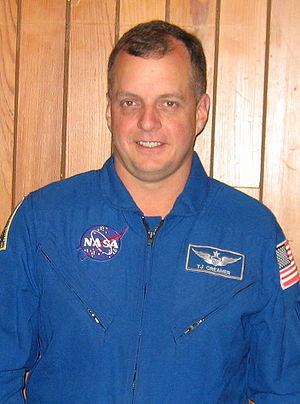
Timothy « TJ » Creamer, né le 15 novembre 1959, est un astronaute de la NASA et est colonel dans l'armée américaine. Il est né à Huachuca City. Il est marié à Margaret E. Hammer et a deux enfants.